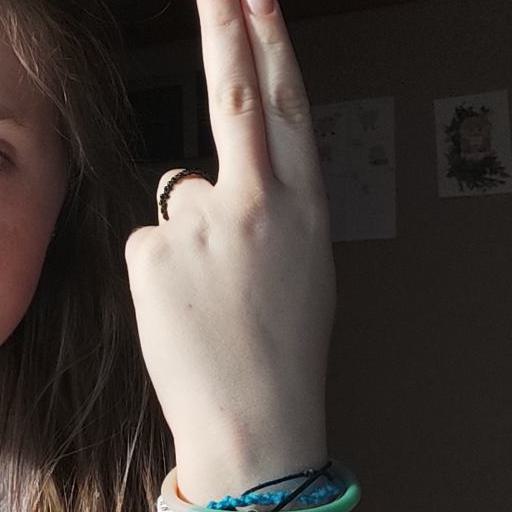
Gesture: two_up_inverted